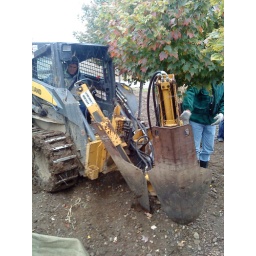
Our plant identification class took a fieldtrip up to a tree nursery in Buffalo